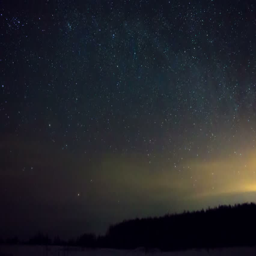
time lapse - winter sky in the night